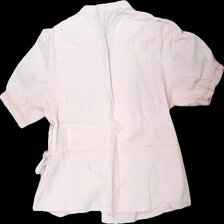
View: back
Type: T-shirt
Category: Ladies
Brand: Flash
Colors: Pink
Material: 100% bomull
Pattern: Other
Cut: V-collar
Size: L
Season: All
Price range: <50
Recommended usage: Reuse
Description: t-shirt med volang och midjeband